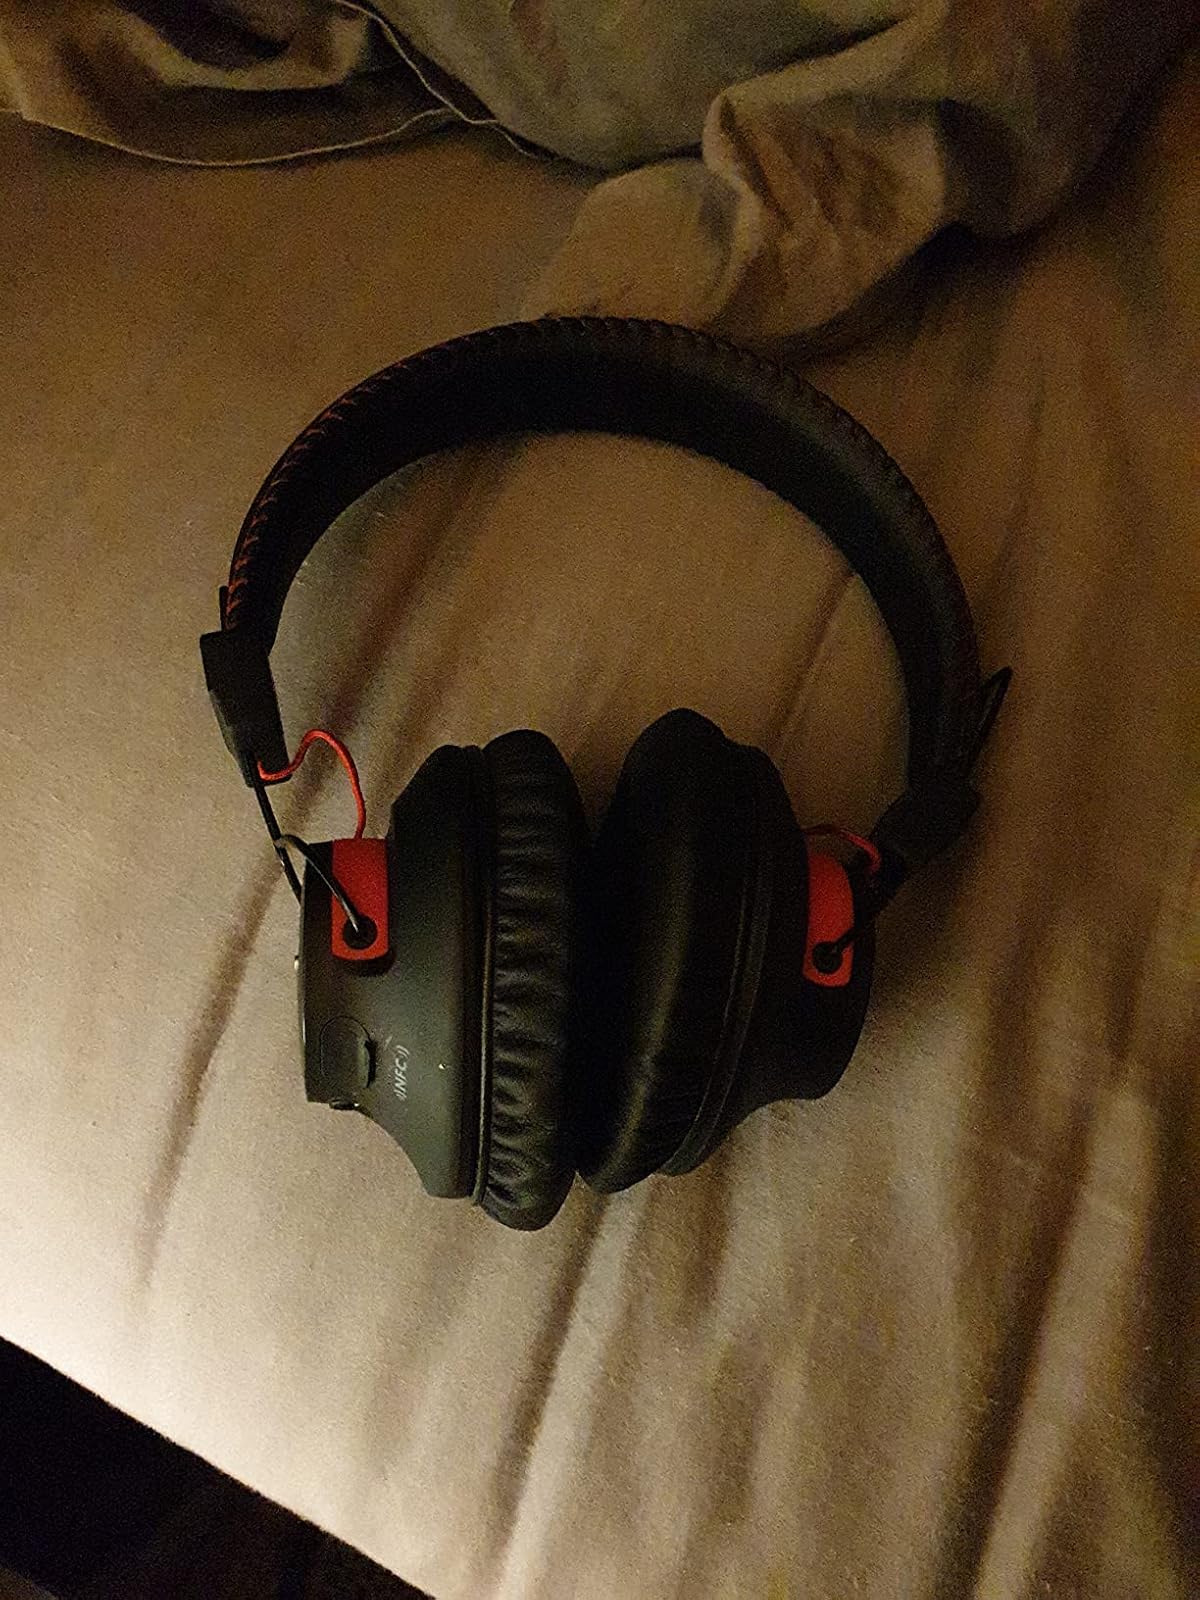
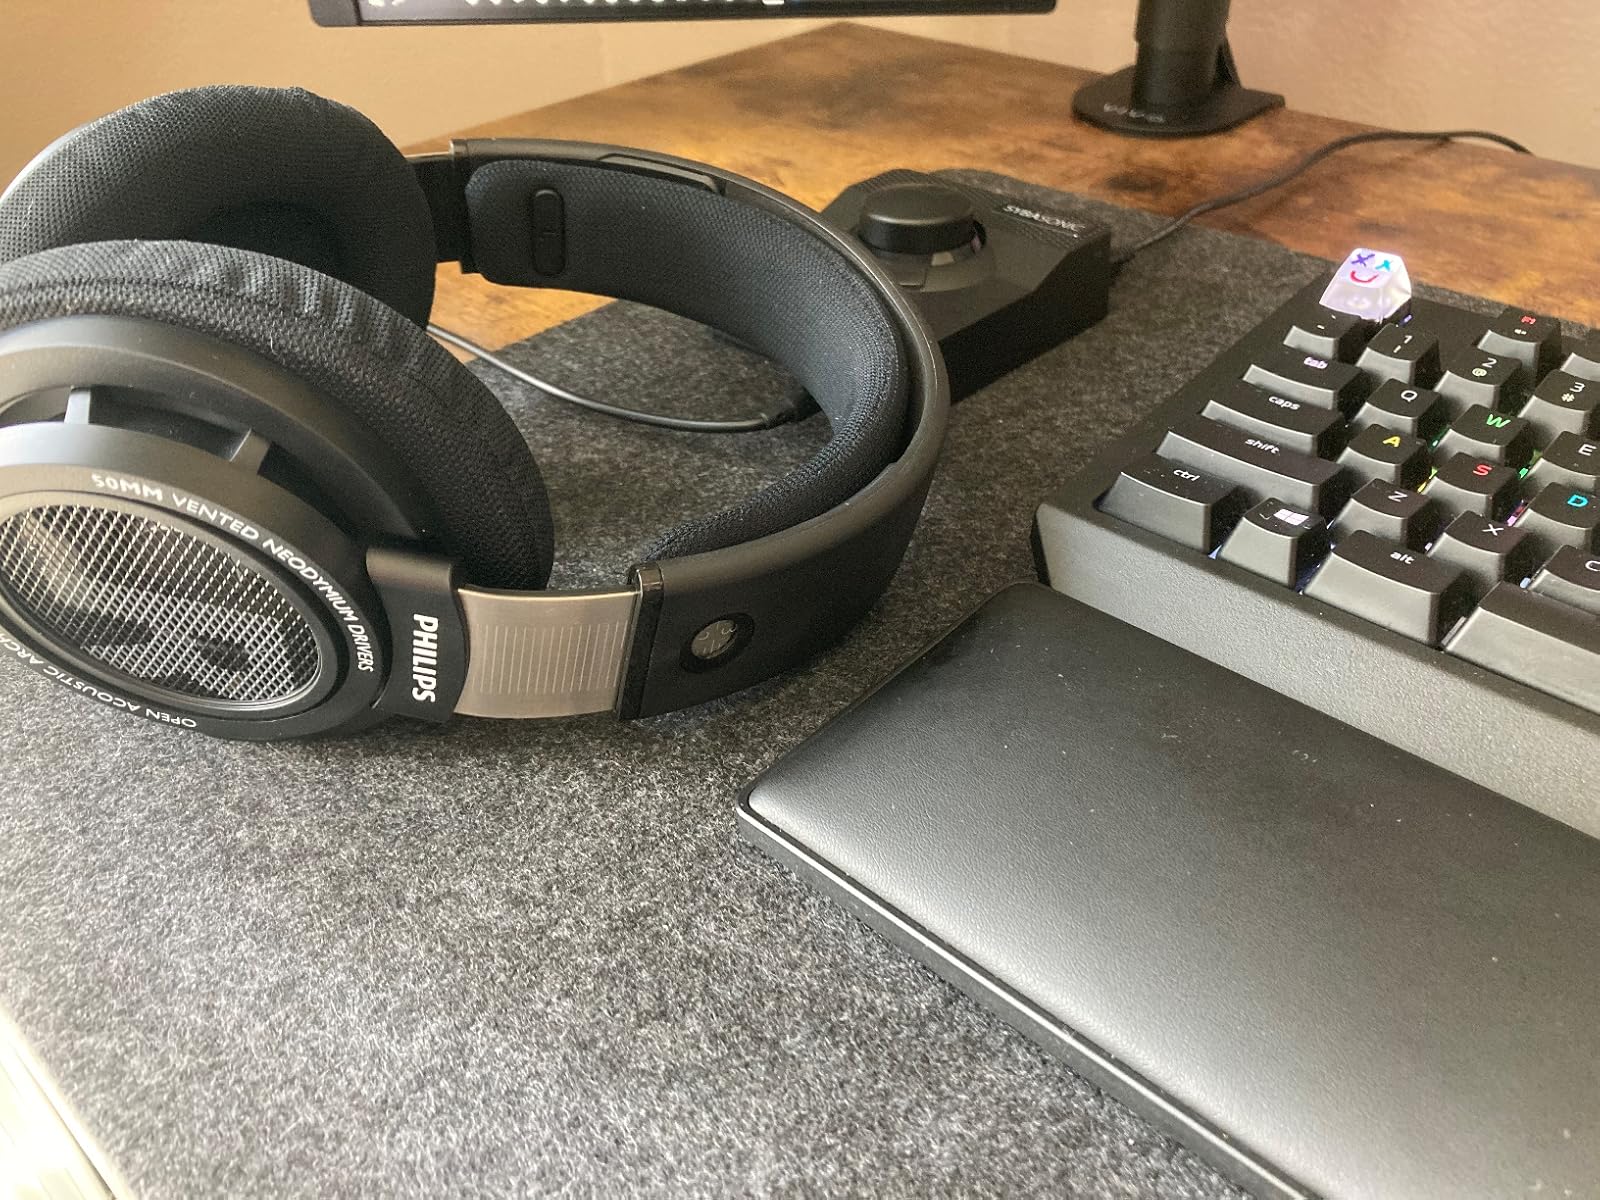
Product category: headphones
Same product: no